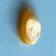
Maize quality: Good